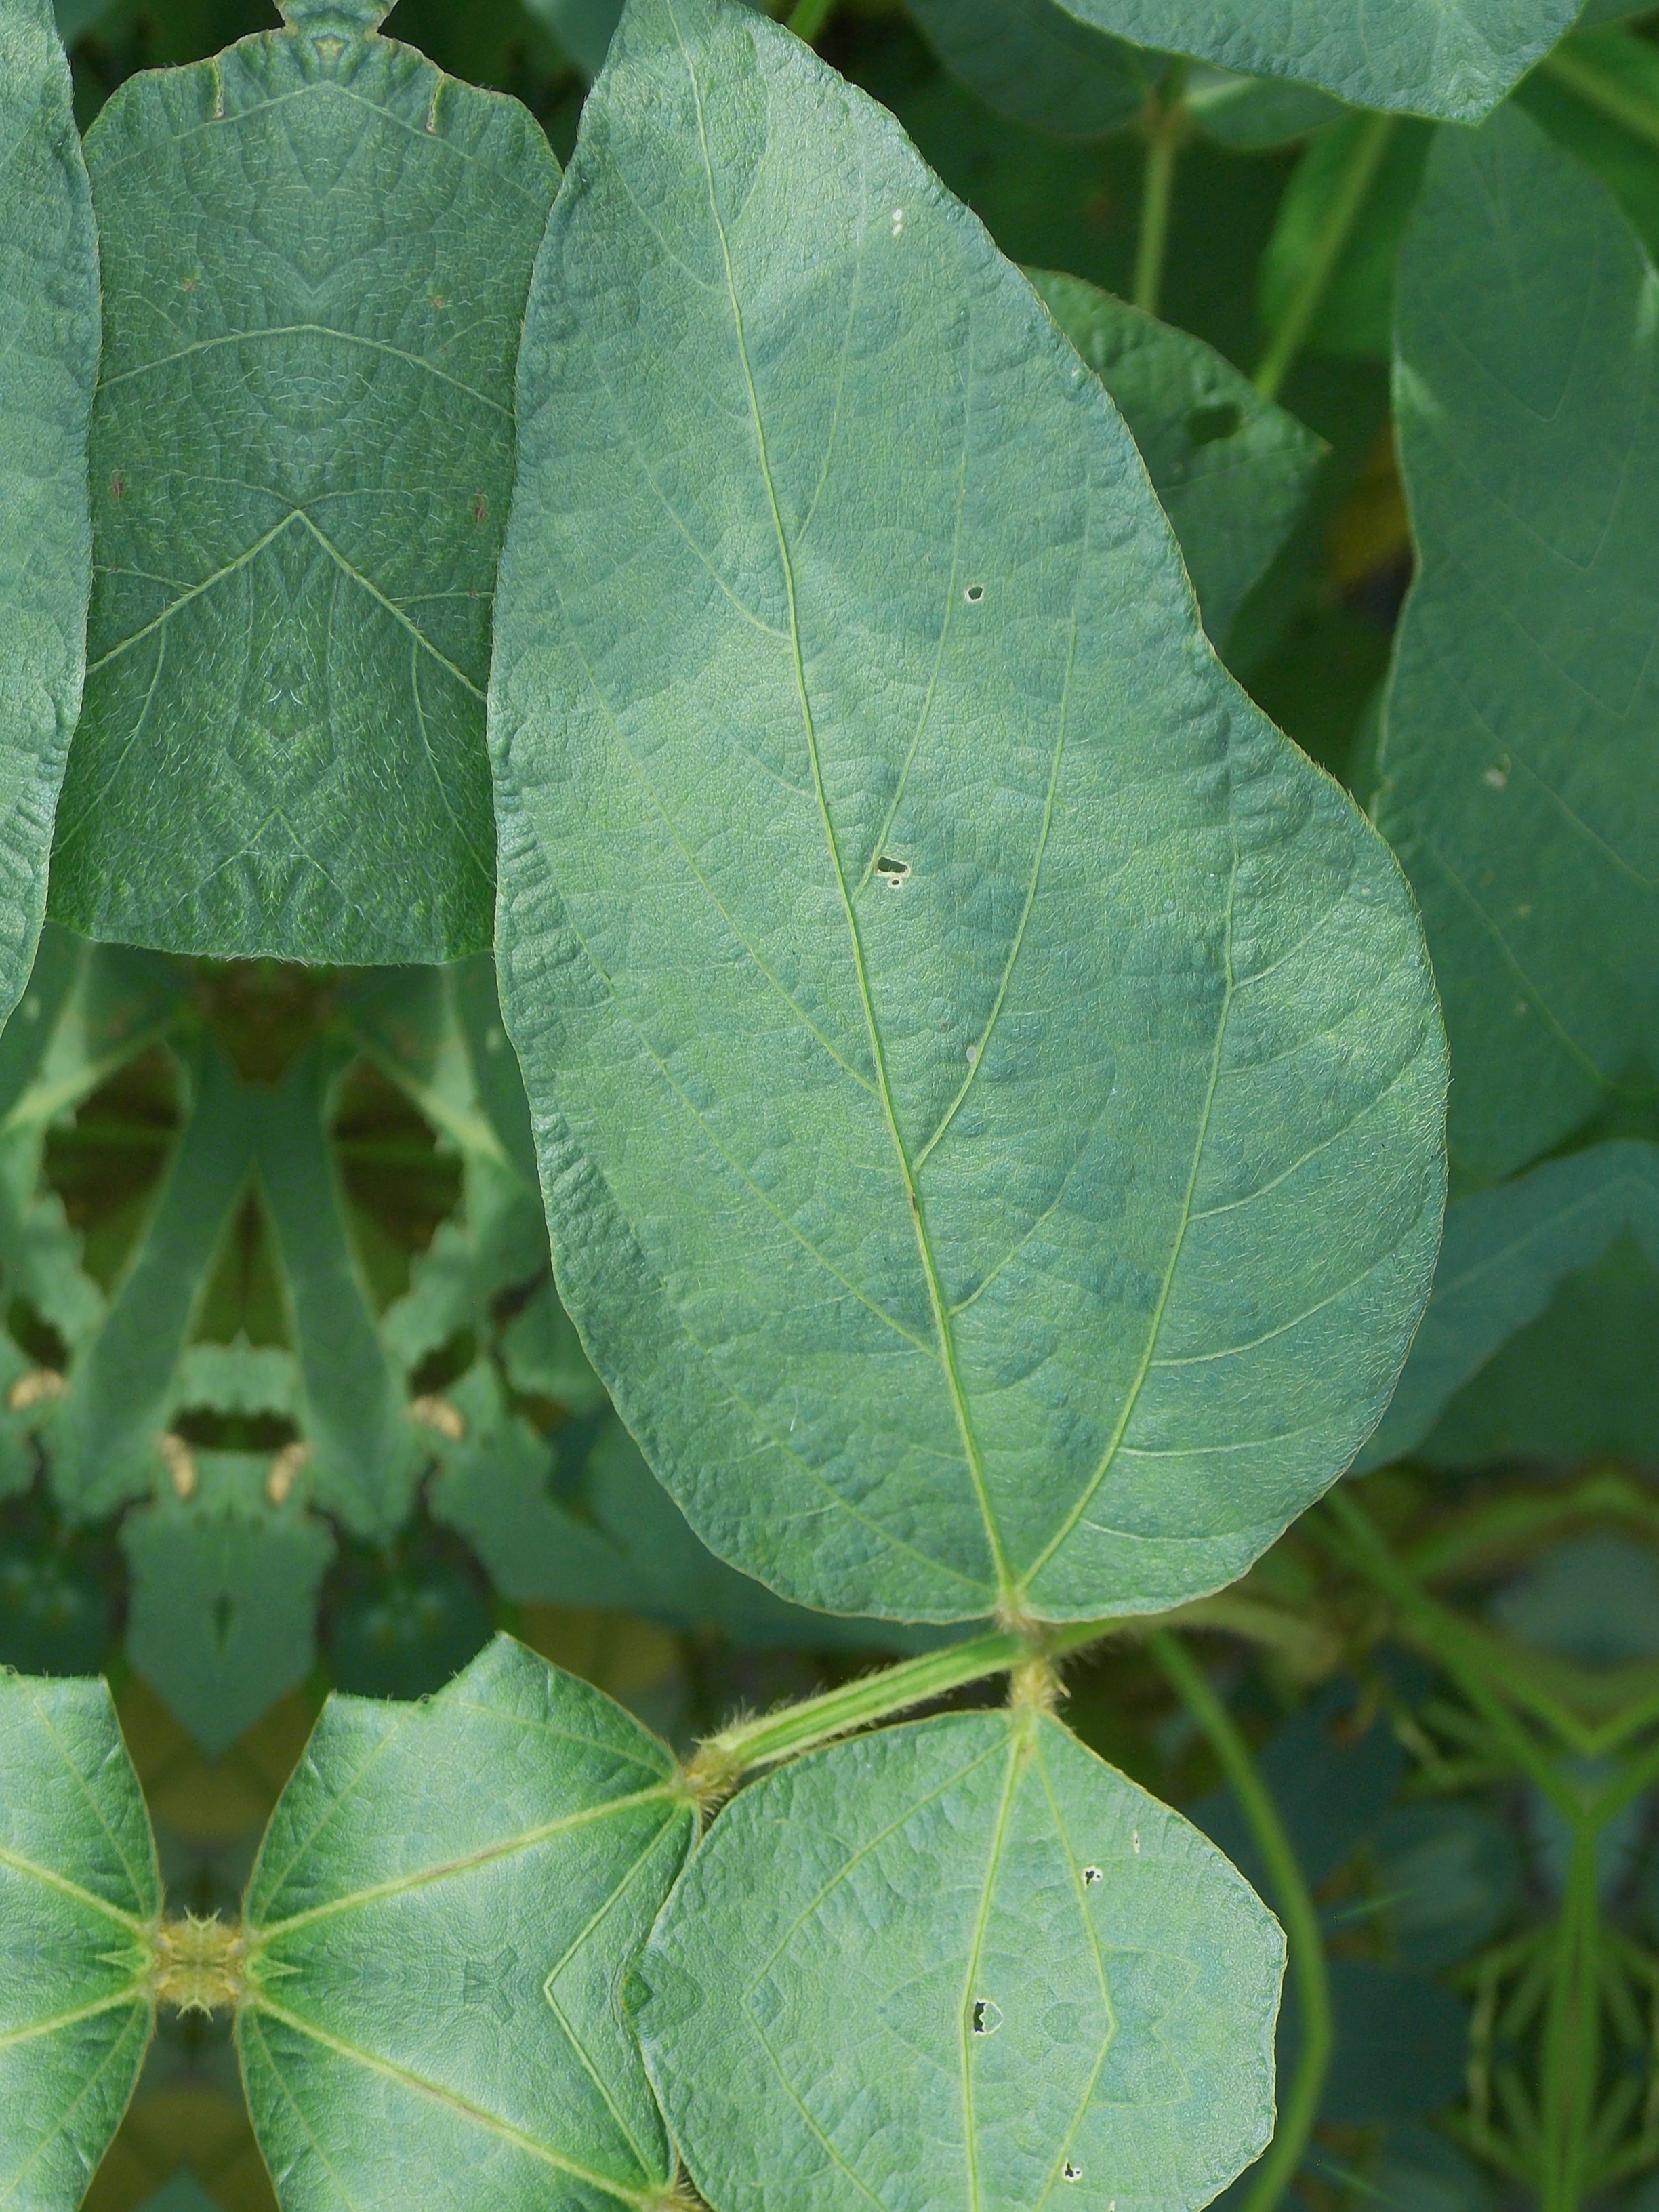
Label: Healthy